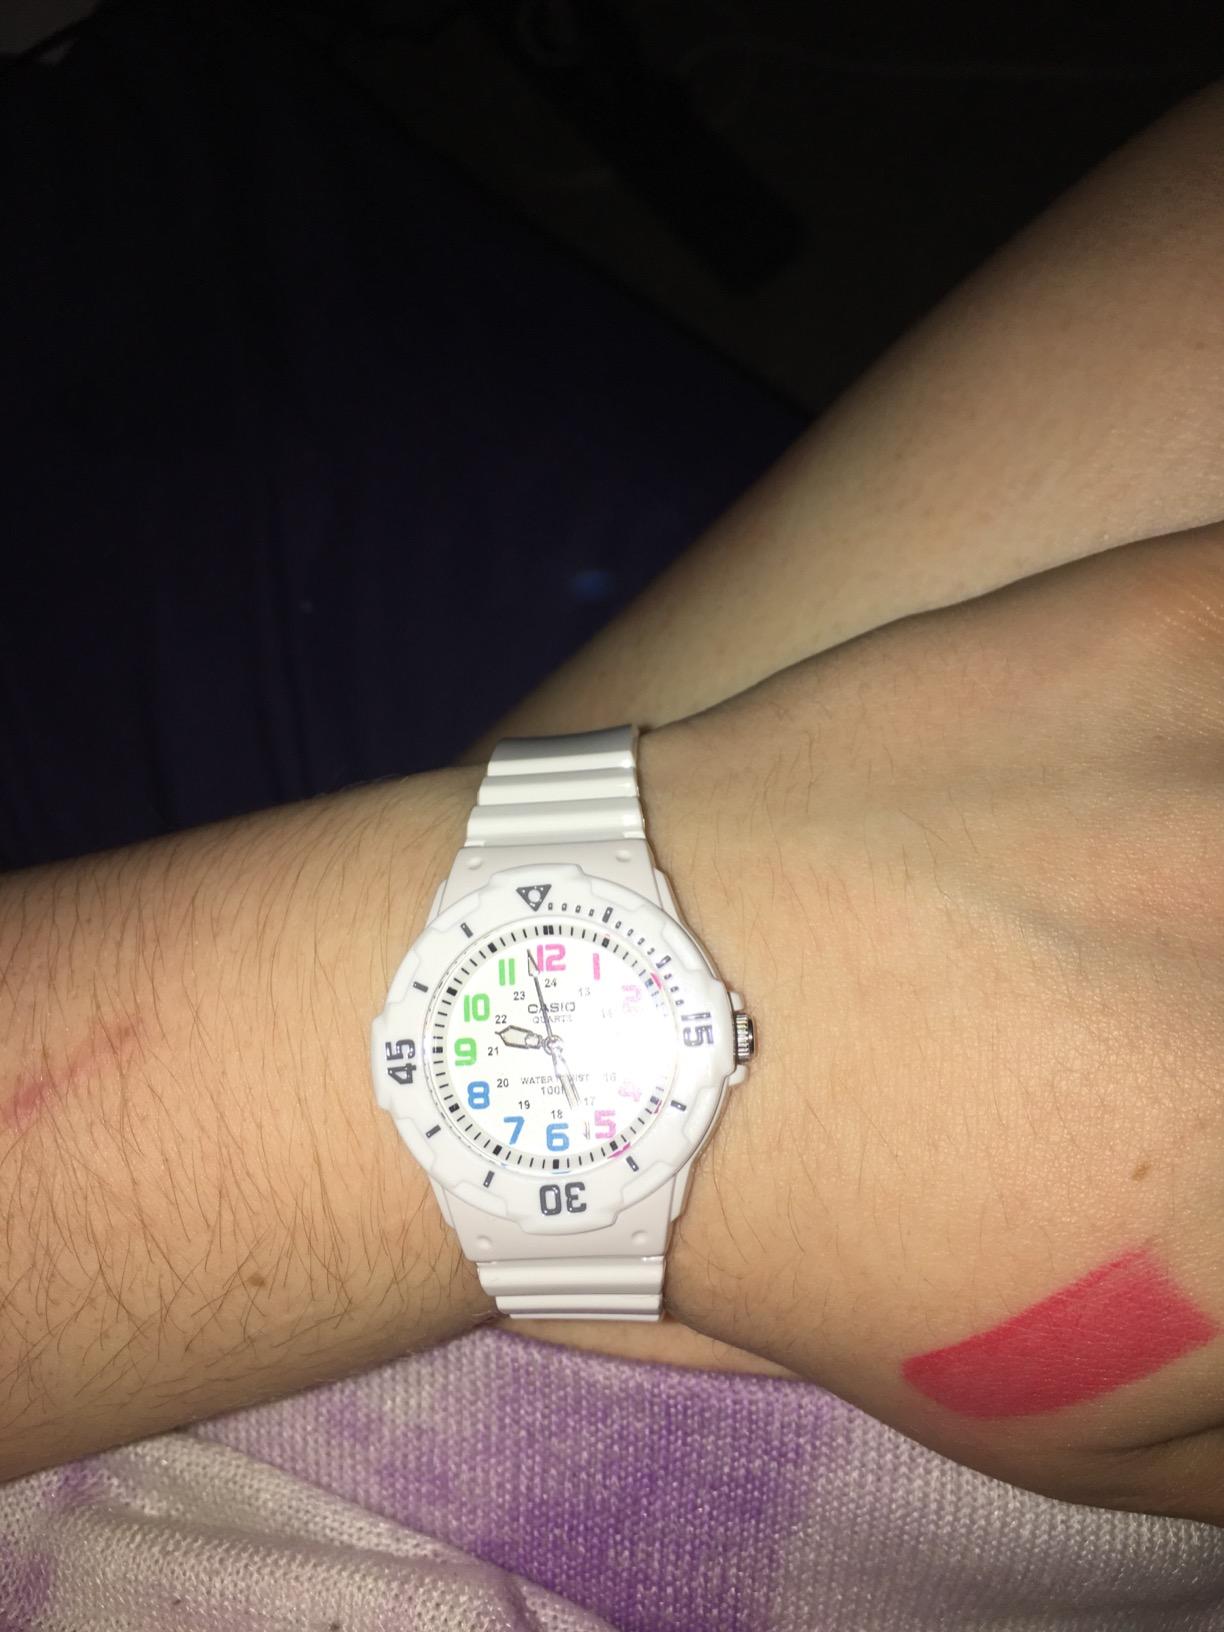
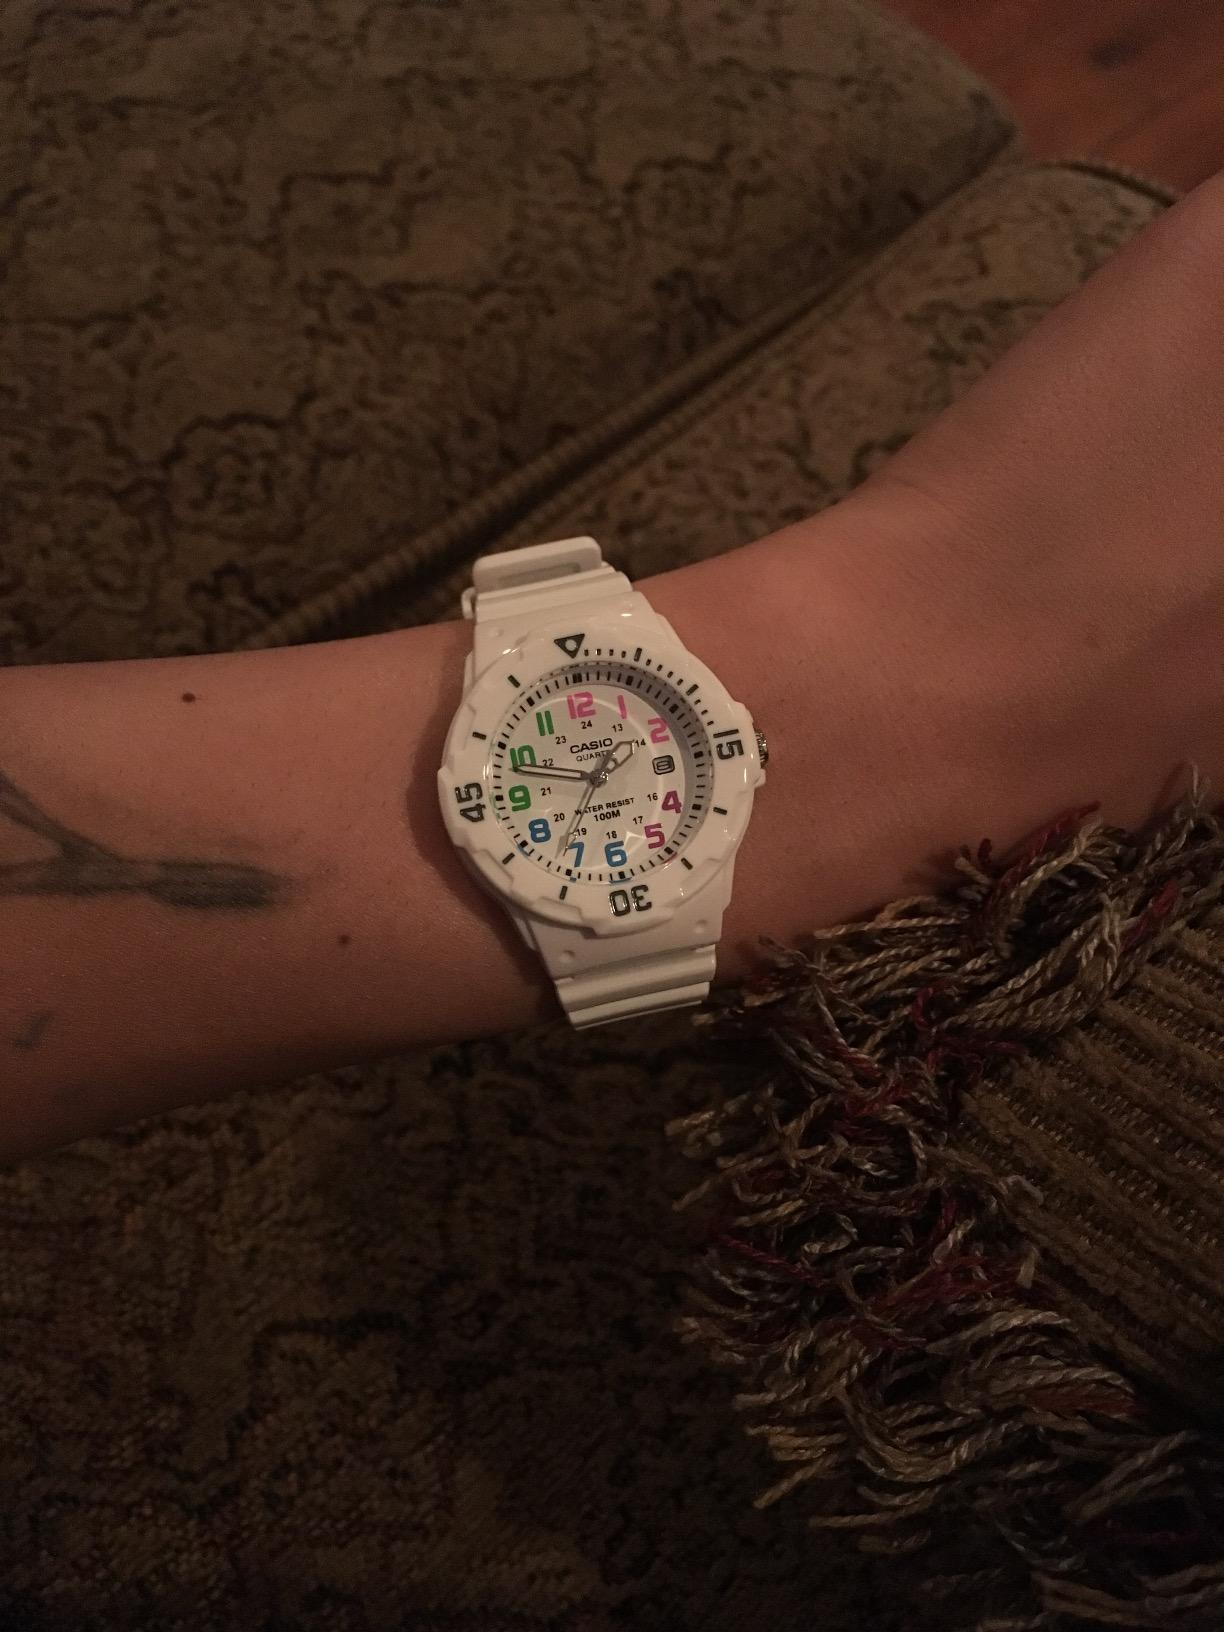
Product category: accessories_watch
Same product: yes